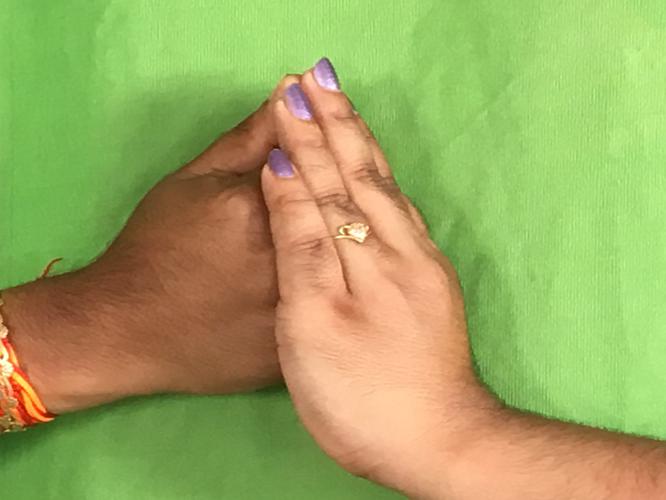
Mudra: Shanka
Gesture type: double_hand